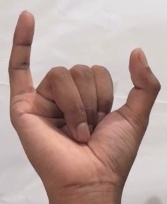
ASL sign: Y